Sheikh Ahmad Rouhi

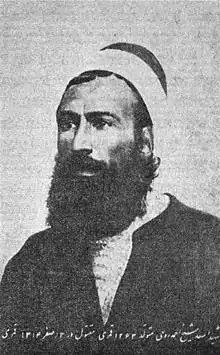

Sheikh Ahmad Rouhi (Persian: شیخ احمد روحی) was an Iranian writer, political thinker, and libertarian. He is best known for his work with Mirza Aqa Khan Kermani and Jamāl al-Dīn al-Afghānī in Istanbul and for writing nationalist and libertarian works. His famous book, "Hasht Behesht", is about Bábism beliefs and critiques of Baháʼí Faith.